La niña en la piedra

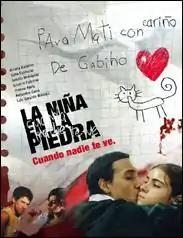
Mexican theatrical release poster

La Niña en la Piedra (Nadie Te Ve) ("The Girl On the Stone: No One Sees You") is a 2006 Mexican drama film, directed by Maryse Sistach. The film received three Ariel Awards nominations in 2007: Best Actor, Best Actress and Best Original Score.